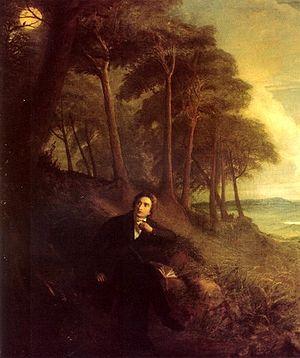
L'Ode à un rossignol est un poème de John Keats écrit en mai 1819. II fait partie de la série dite des six « Odes de 1819 » qui sont publiées dans les Annales des Beaux-arts pour la première fois au mois de juillet 1920. À la différence de nombre de ses poèmes précédents, il s'écarte du ton optimiste de la recherche du plaisir, et explore les thèmes de la nature, du passage et de la mortalité, ce dernier aspect particulièrement prégnant chez le poète.
Ode sur une urne grecque, en anglais Ode on a Grecian Urn, est un poème de John Keats composé en mai 1819 et publié anonymement en janvier 1820, dans le quinzième numéro de la revue Annals of the Fine Arts. Elle a été traduite en français en 1968 par Albert Laffay dans un recueil de poèmes de Keats.